Cavalcade of America

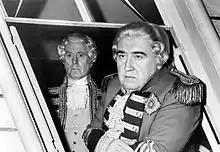
Francis L. Sullivan and Richard Avonde in "Margin for Victory", 1954

In the 1950s, DuPont switched its advertising strategy from radio to television, and "Cavalcade of America" became a television series mainly produced by Jack Chertok. One hundred and thirty-three episodes were aired over five seasons between 1952 and 1957. During a six-month period, the television and radio series overlapped. The show was telecast on both NBC (1952–53) and ABC (1953–57). It was renamed "DuPont Cavalcade Theater" in August 1955, and it was known as "DuPont Theater" during its last year. In the 1957 fall season, it was replaced by "The DuPont Show of the Month," a 90-minute live dramatization of popular novels and short stories or abridged versions of films and plays. That series ran until 1961.